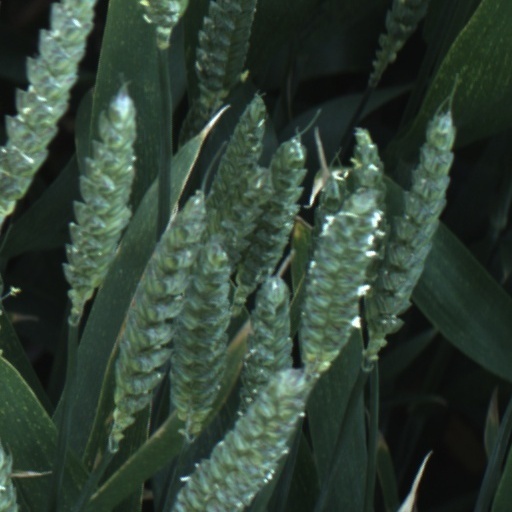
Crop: wheat